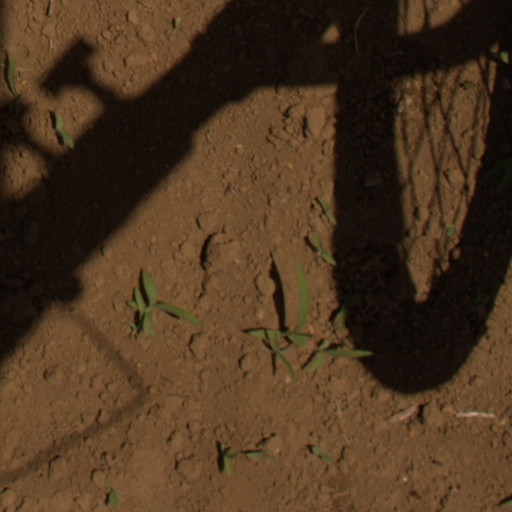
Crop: Jerusalem artichoke